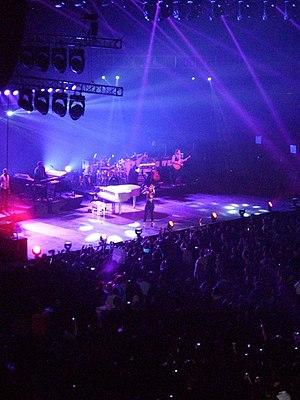
Alicia Keys, de son vrai nom Alicia Augello-Cook, née le 25 janvier 1981 dans le quartier de Harlem à New York, est une pianiste, chanteuse, auteure-compositrice-interprète, actrice et productrice américaine.